Tom Cairney

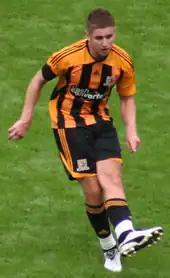
Cairney playing for Hull City in 2011

Hull City gave Cairney a chance when they signed him to a youth contract in 2007. Cairney was named as Hull's Young Player of the Year for the 2008–09 season. For this, he signed a two-year contract with the club in June 2009.